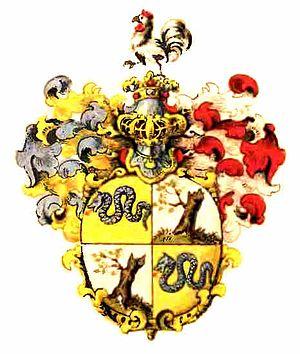
1847 blason de la famille von l'estocq.